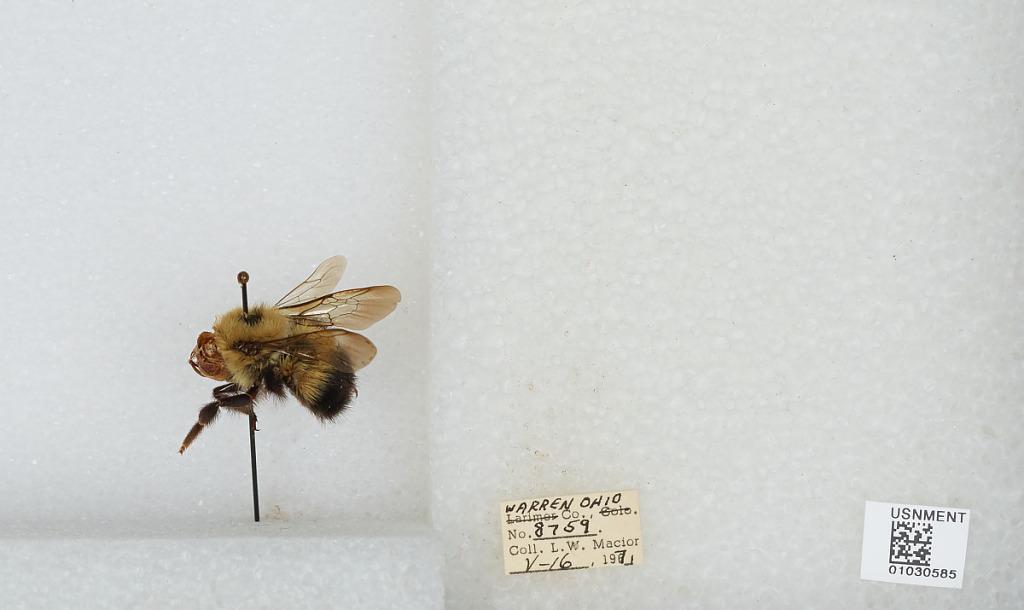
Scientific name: Bombus (Pyrobombus) vagans vagans Smith
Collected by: L. Macior
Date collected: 1971-5-16
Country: United States
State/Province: Ohio
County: Warren
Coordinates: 39.4242, -84.1856